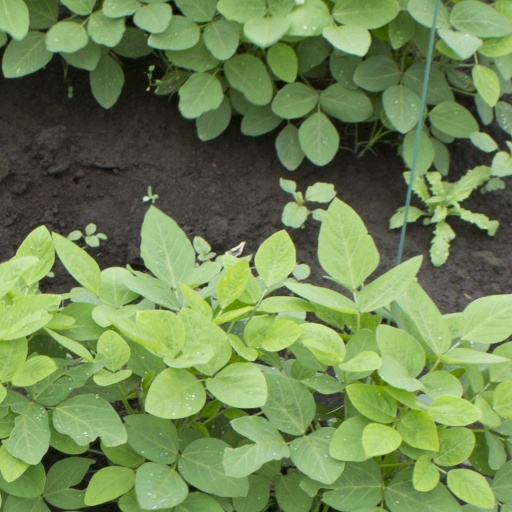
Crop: soybean